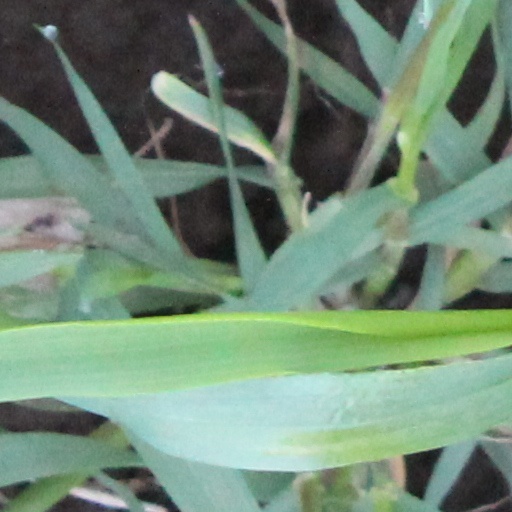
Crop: wheat